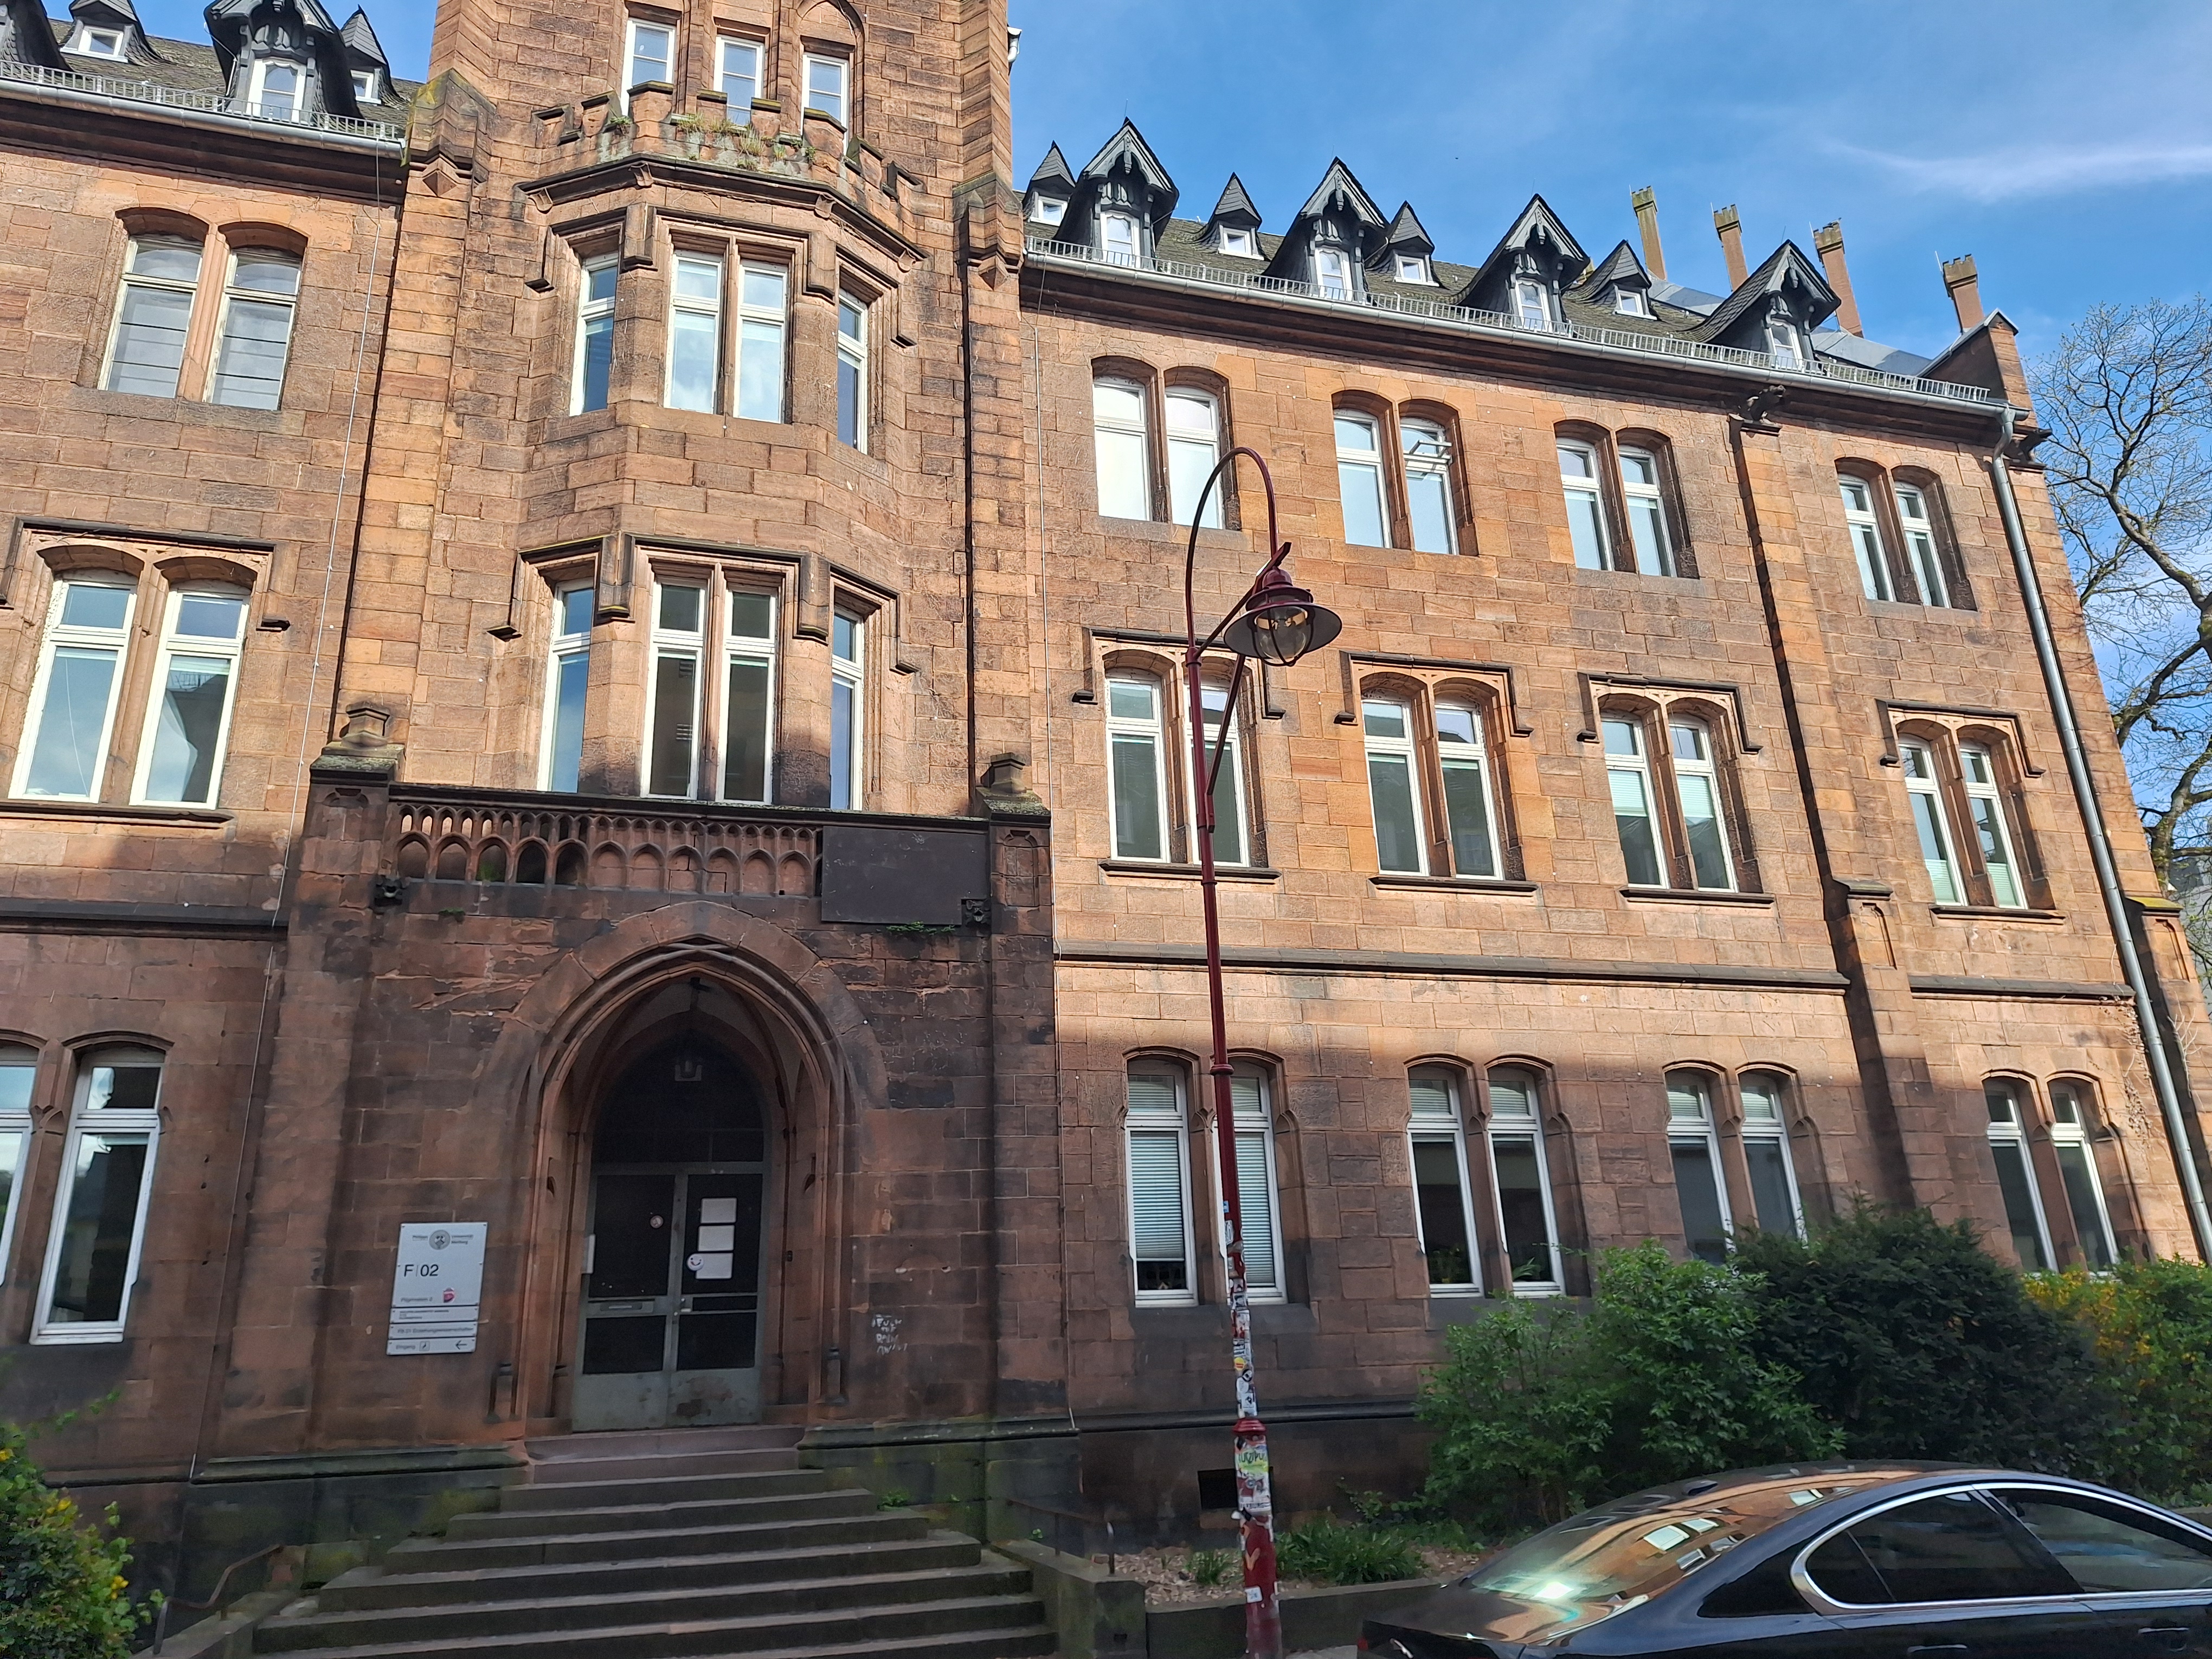
Building: Pilgrimstein 2